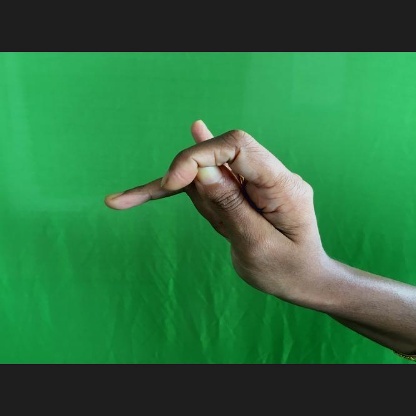
Mudra: Katakamukha